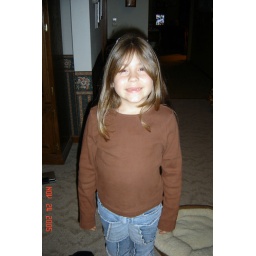
This is my cute little cousin. She'll be a flower girl in our wedding.